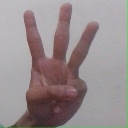
अक्षर: व